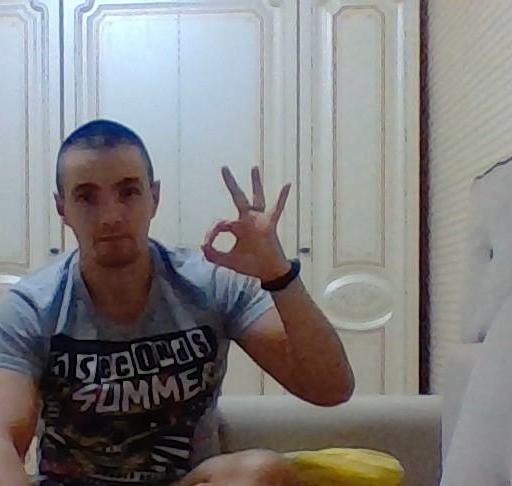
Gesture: ok